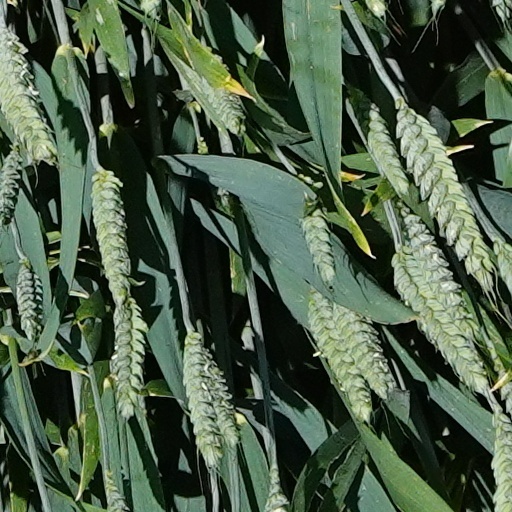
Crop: wheat